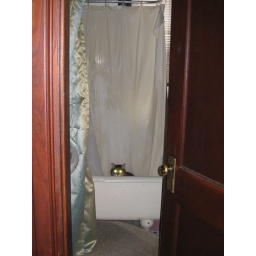
She is charging her lazers in case I don't run water in the tub for her.